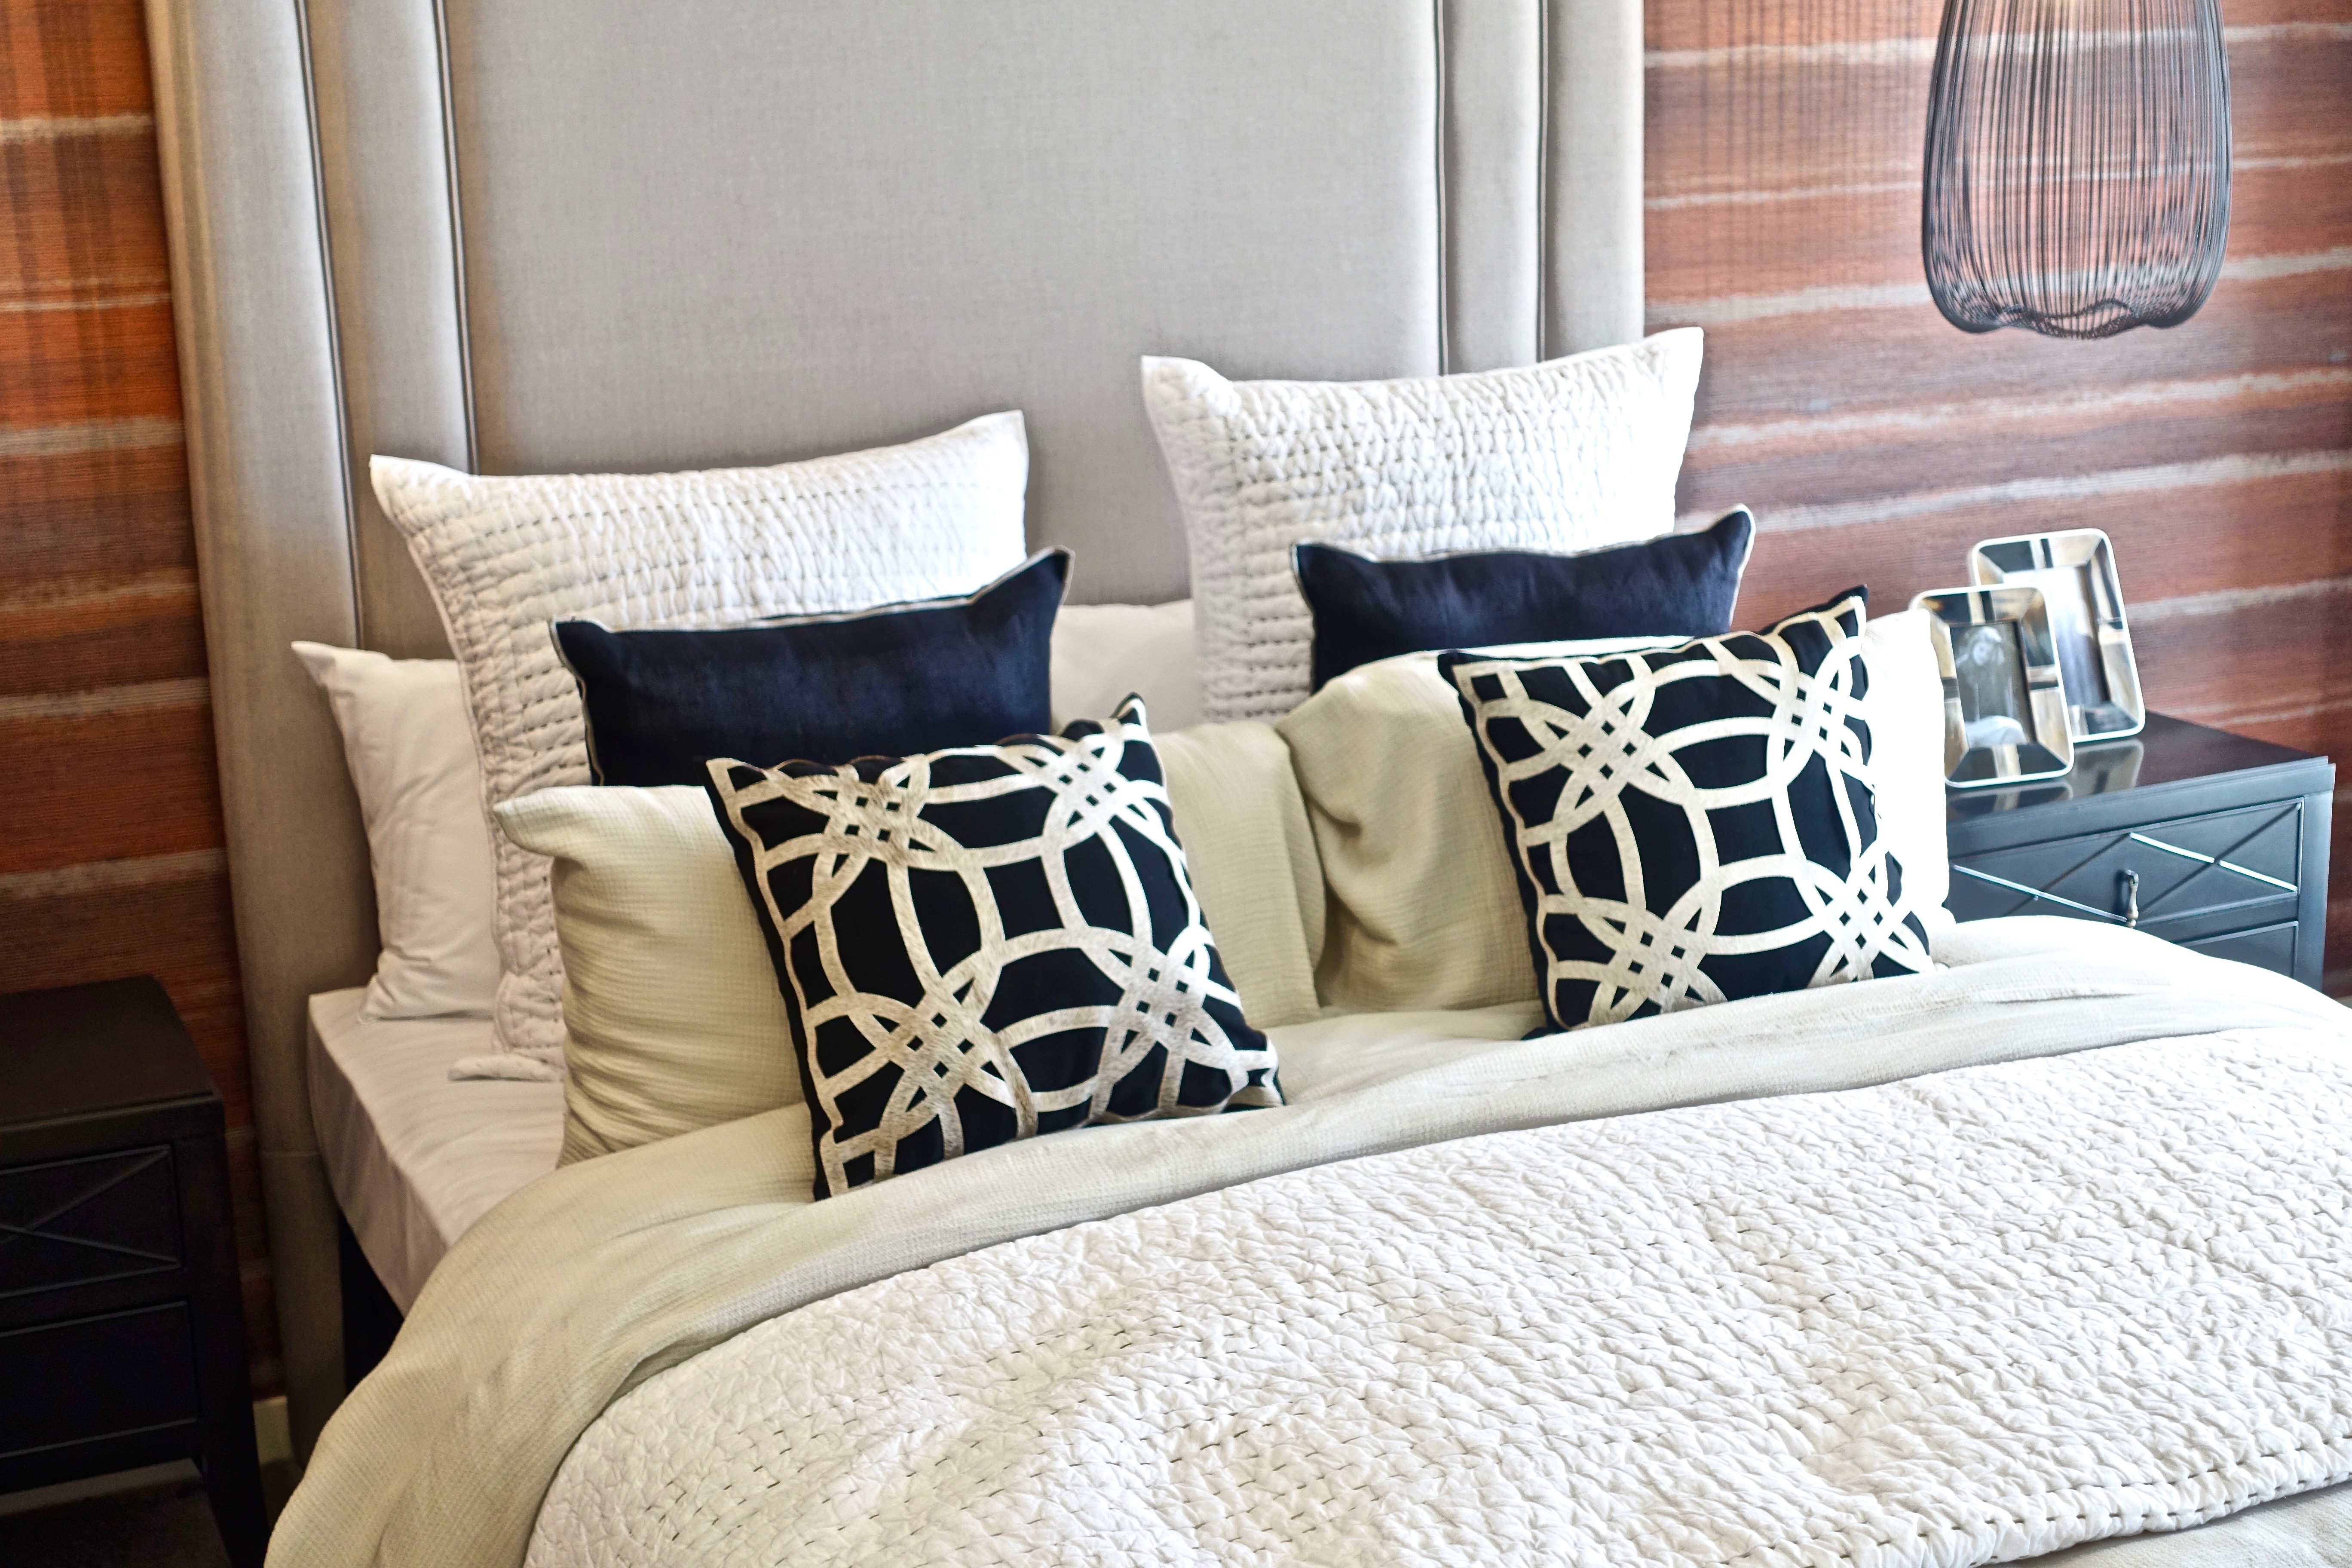
living room, residential, furniture, room, lifestyle, linen, decor, modern, material, fabric, interior design, cushion, textile, luxury, design, bed, comfort, contemporary, pillows, duvet cover, bed sheet, studio couch